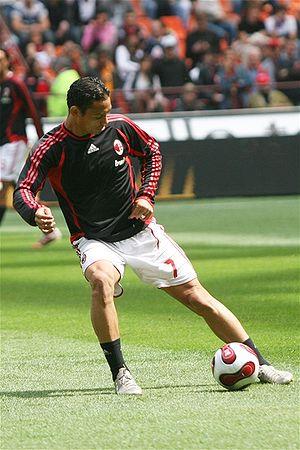
Ricardo de Oliveira est un footballeur international brésilien, qui joue au poste d'avant-centre avec l'Atlético Mineiro.